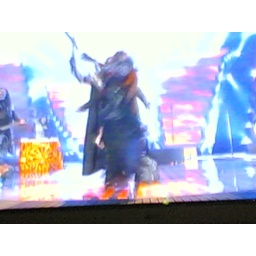
Lordi performing at the Eurovision song contest. Television screen at DTM bar in Helsinki. May 2006.